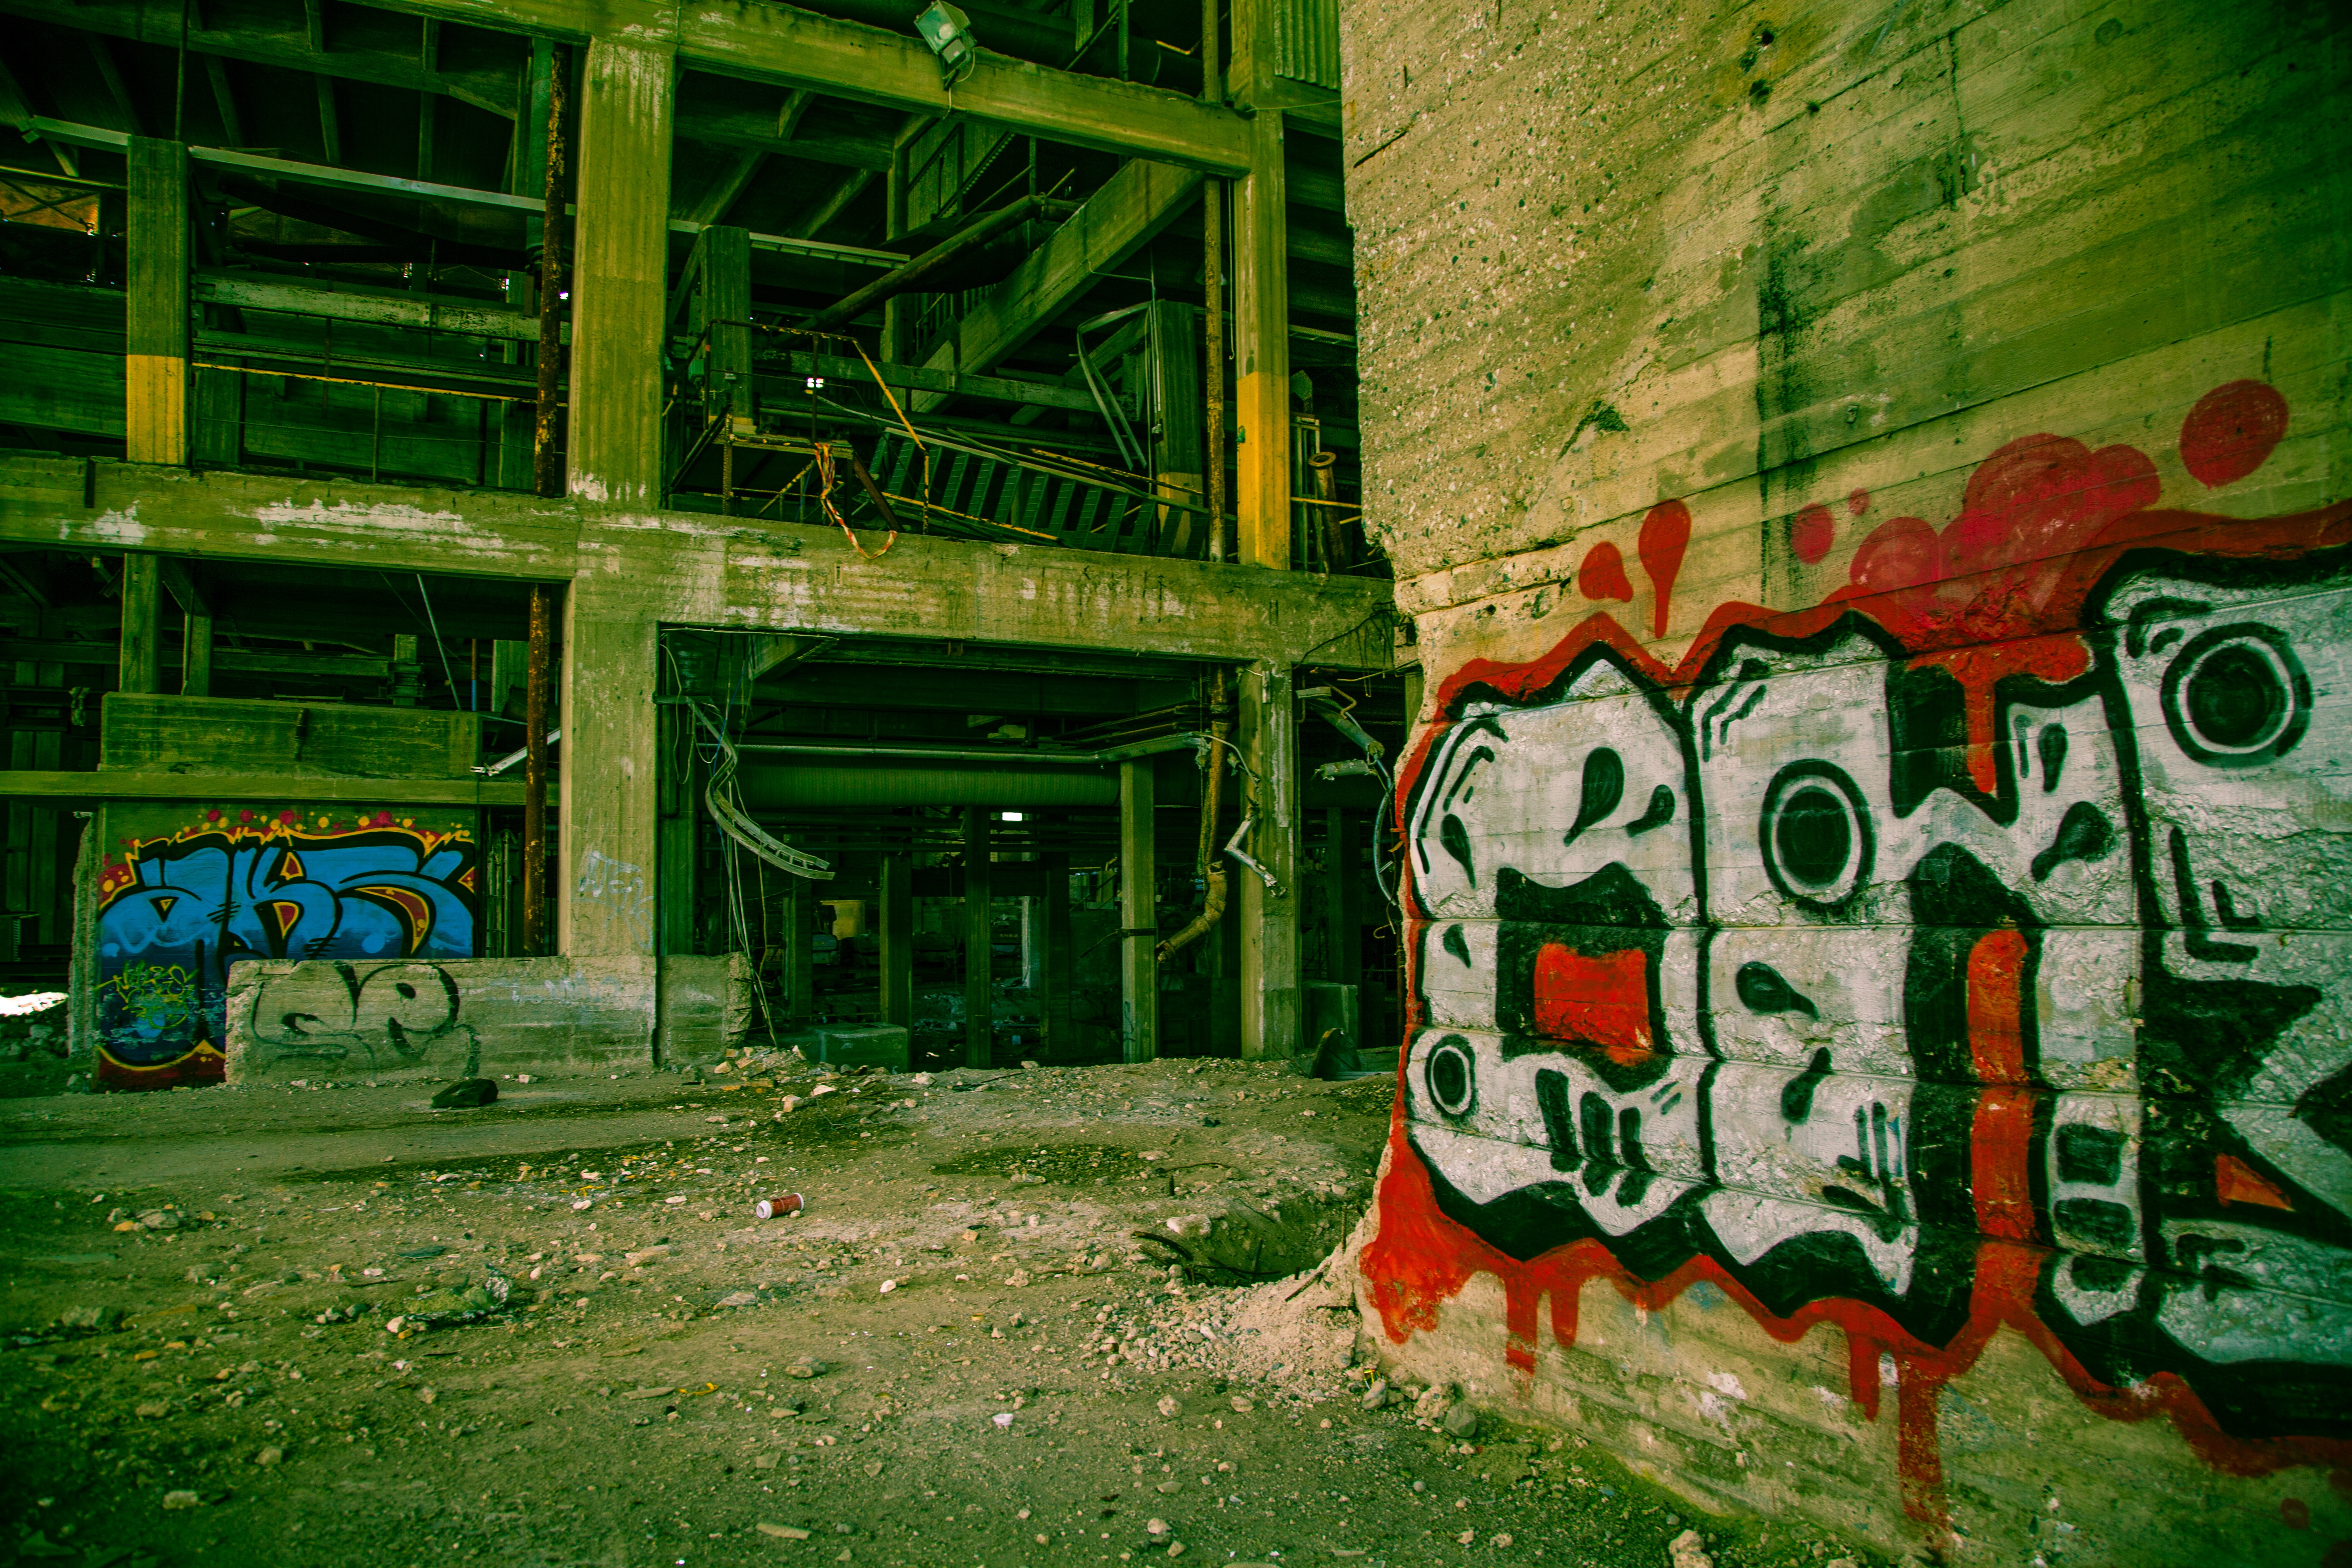
green, color, factory, empty, ruin, graffiti, neon, deserted, art, vandalism, vivid, haunted, drugs, nobody, abandoned building, urban area